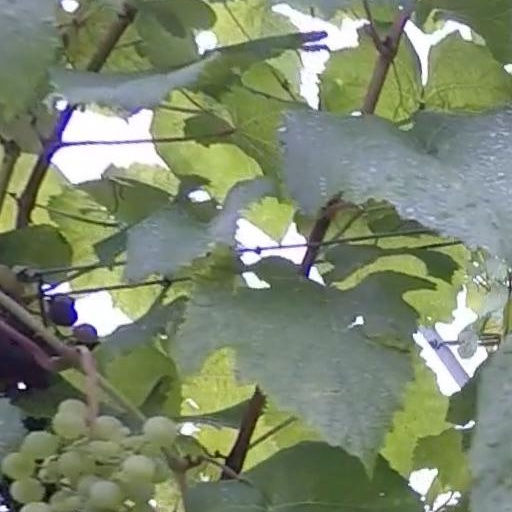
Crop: grape